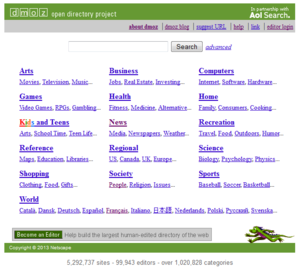
Page d'accueil du répertoire DMOZ
DMOZ, abréviation de « Directory Mozilla » qui donne son nom au site dmoz.org, anciennement l'Open Directory Project ou ODP, était un annuaire de sites web actif de 1998 à 2017, sous licence Open Directory.
Un portail web est un site web qui offre une porte d'entrée commune à un large éventail de ressources et de services accessibles sur Internet et centrés sur un domaine d'intérêt ou une communauté particulière. Les ressources et services dont l'accès est ainsi rassemblé peuvent être des sites ou des pages web, des forums de discussion, des adresses de courrier électronique, espaces de publication, moteur de recherche, etc.